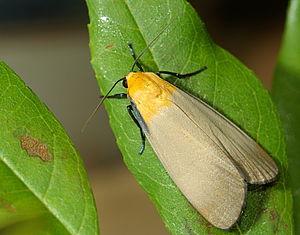
Lithosia quadra mâle photographié en chasse nocturne à St Pierre-le-Vieux en Vendée.